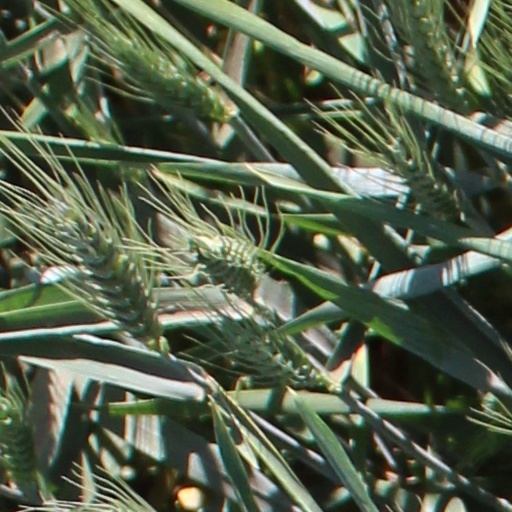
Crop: wheat